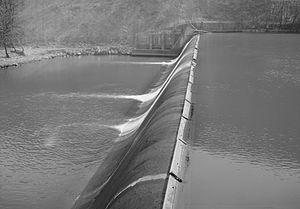
Logan Township est un township situé au nord-ouest de la partie centrale du comté de Huntingdon, en Pennsylvanie, aux États-Unis. En 2010, il comptait une population de 678 habitants.